Asif Saeed Manais

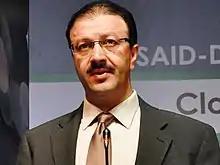
Asif Saeed Manais

Asif Saeed Manais is a Pakistani politician who was a Member of the Provincial Assembly of the Punjab, from 2002 to May 2018.